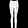
Label: Trouser